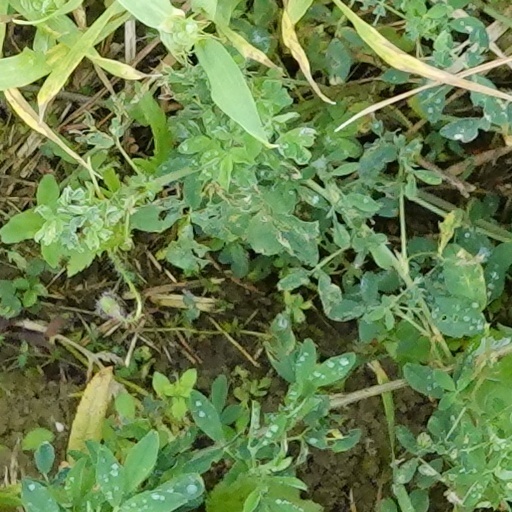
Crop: wheat